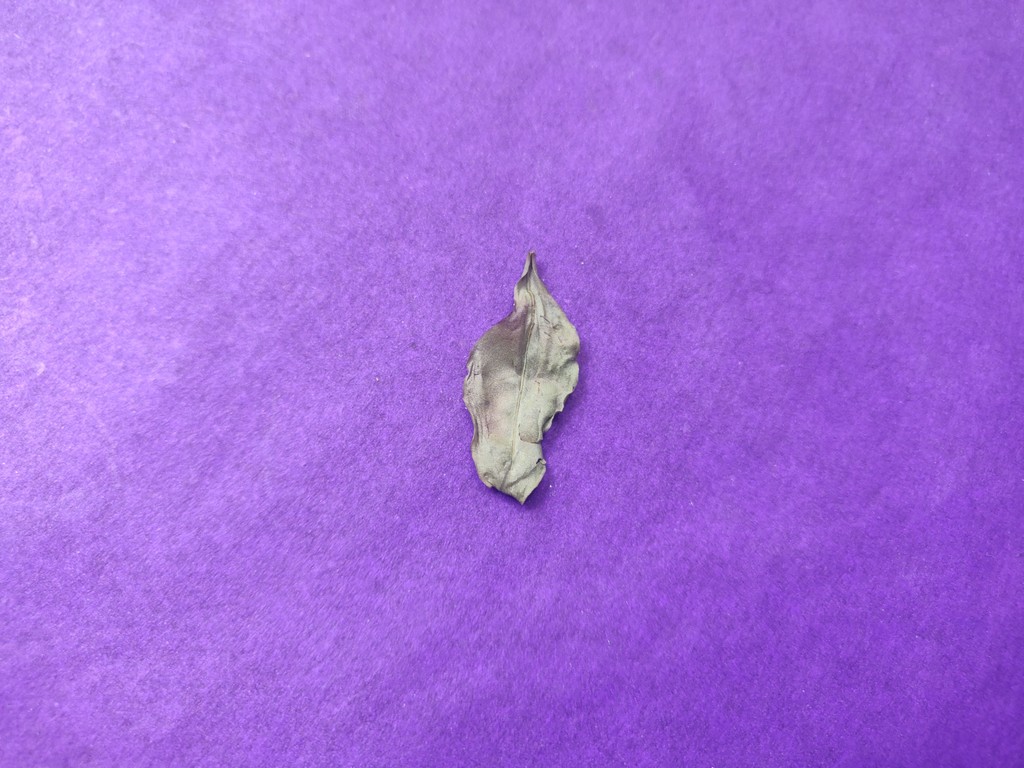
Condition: Dried
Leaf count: single
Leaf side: unknown